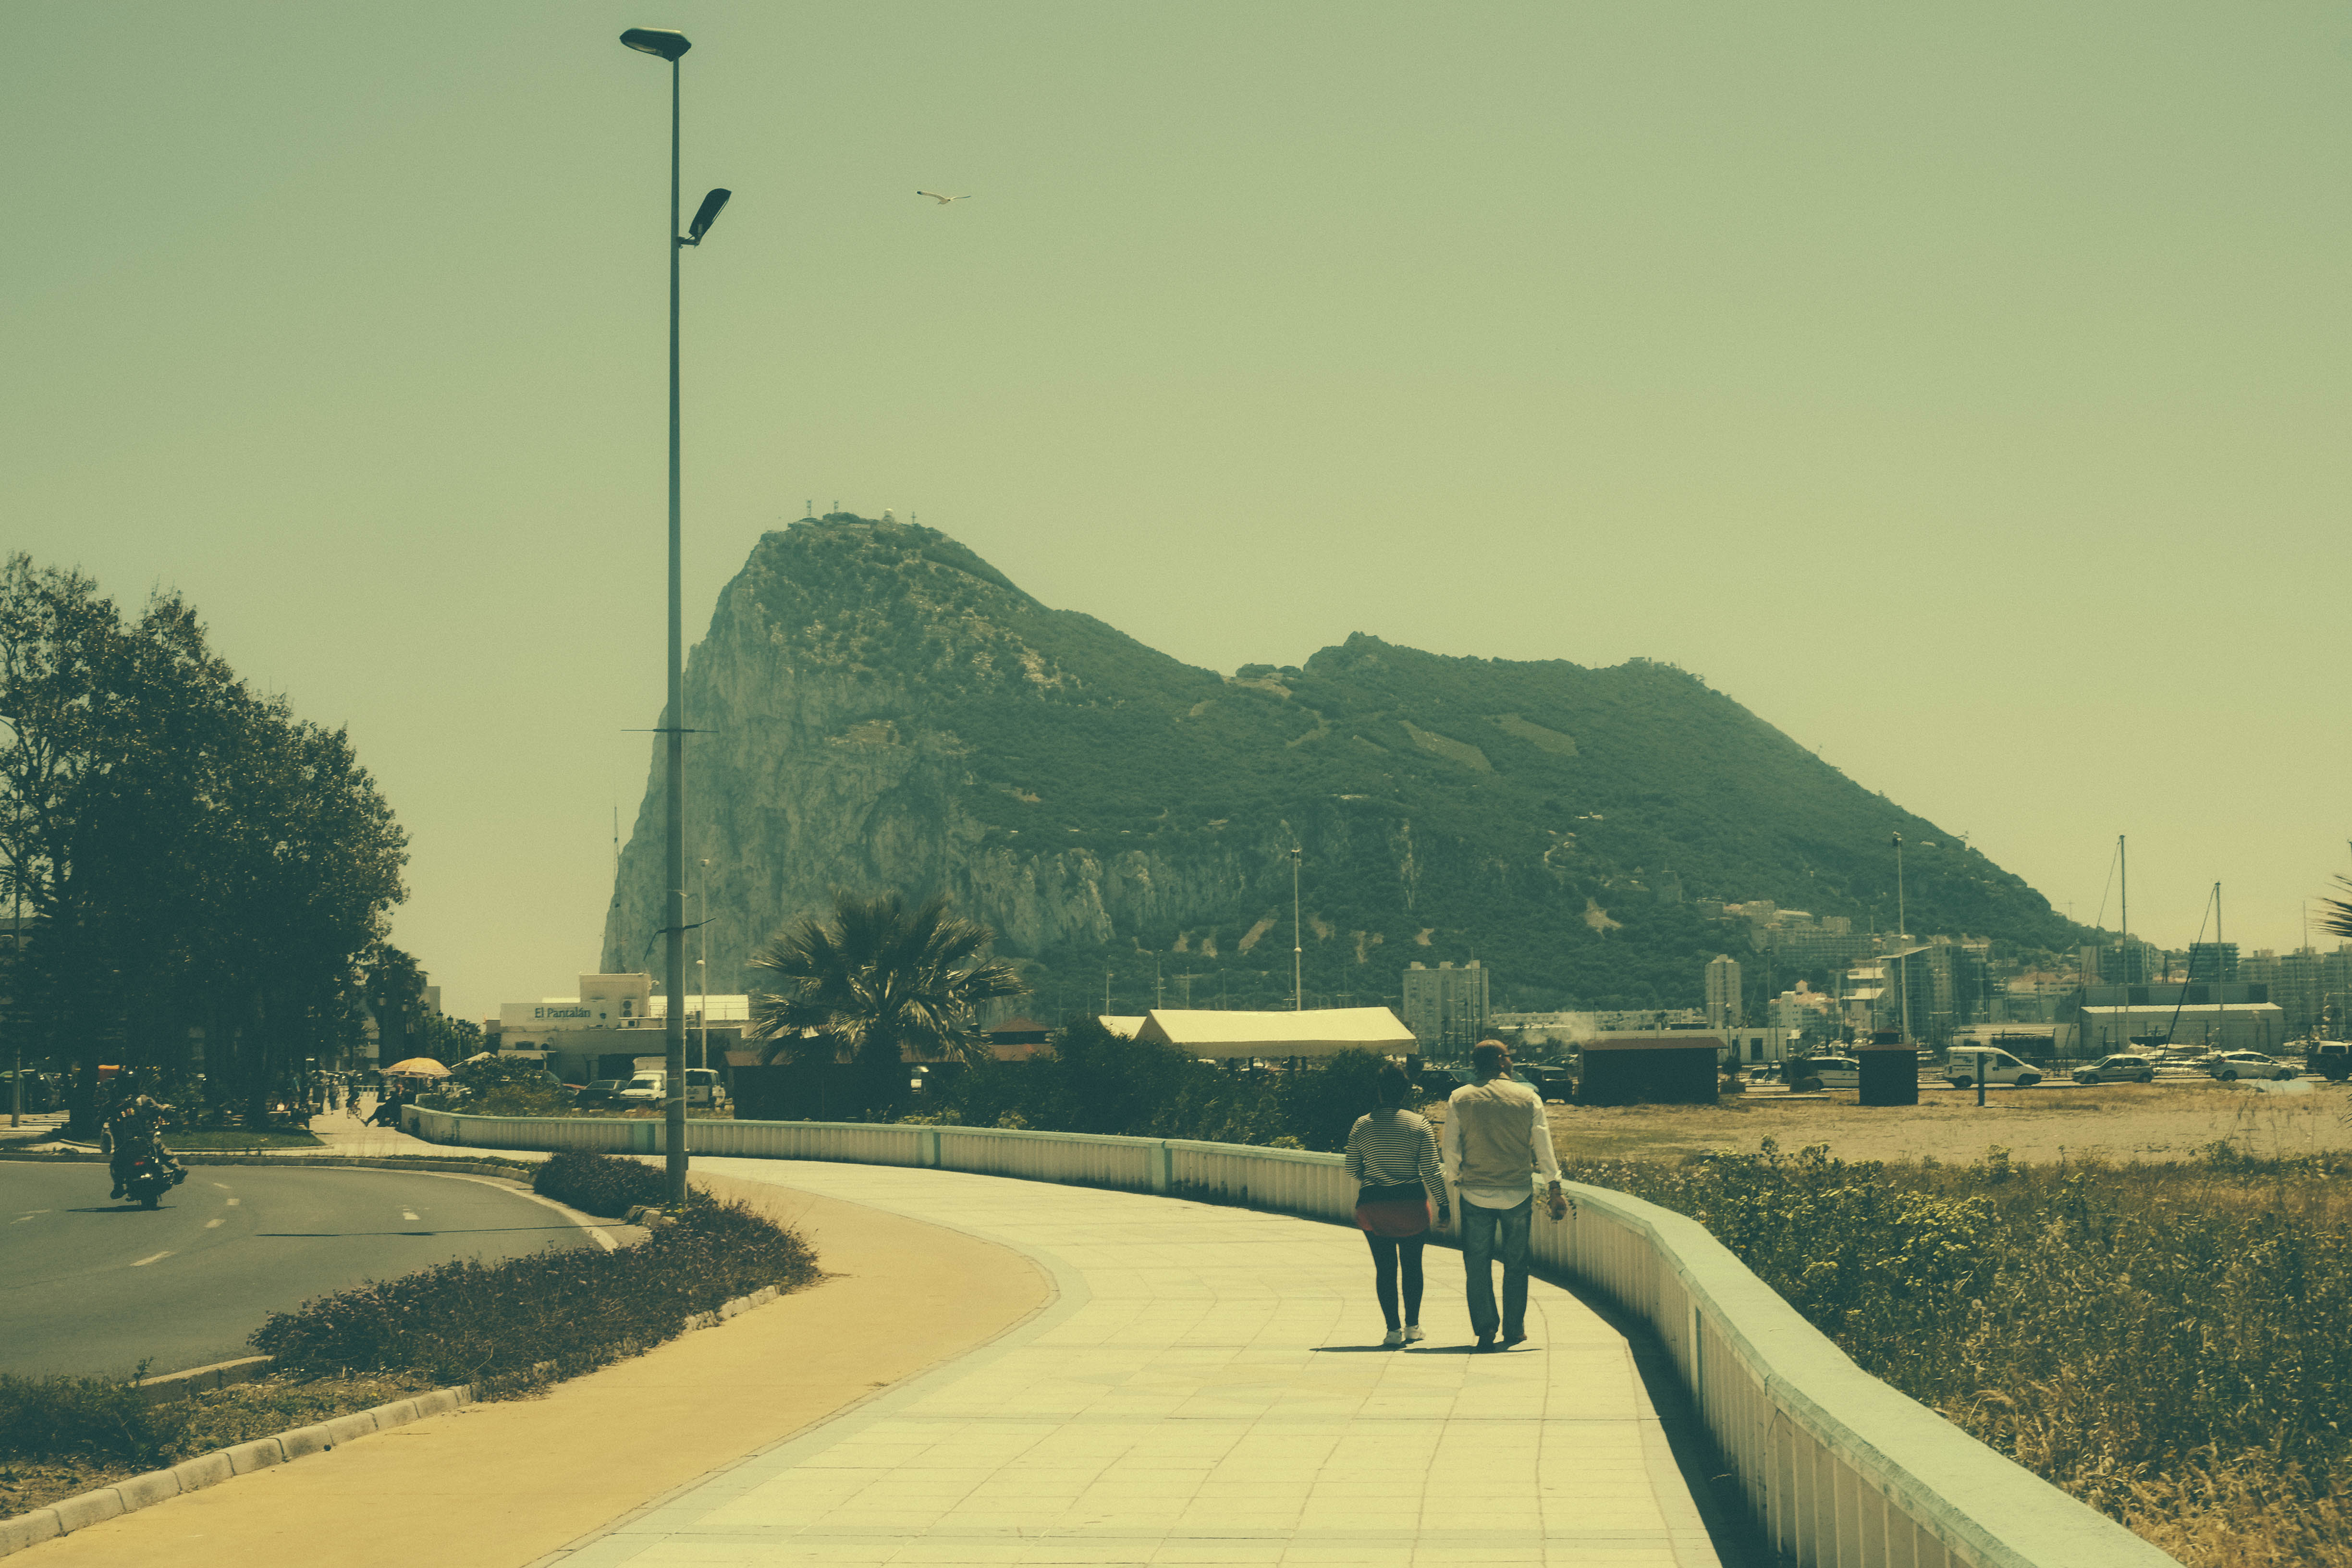
landscape, horizon, mountain, cloud, sky, road, morning, hill, highway, dusk, evening, haze, street light, lighting, gibraltar, road trip, infrastructure, andalusia, rural area, atmospheric phenomenon, mountainous landforms